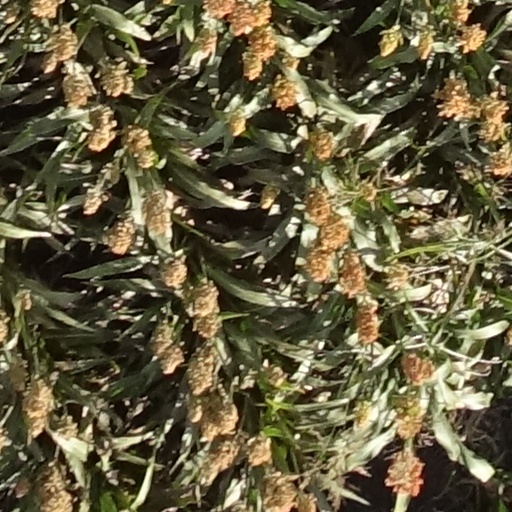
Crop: sorghum